Danny Torrance

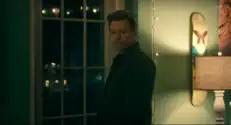
Ewan McGregor as Dan Torrance in a scene of "Doctor Sleep" (2019)

Thirty years later, Danny (now going by "Dan") is still haunted by the events at the Overlook and tormented by his visions, and as such has become an alcoholic, just like his father. He drifts through the U.S. until he settles in Frazier, New Hampshire, where he quits drinking and joins Alcoholics Anonymous with the help of his friend and fellow alcoholic Billy Freeman. He gets a job tending to a miniature replica of the town and a small train running around it before eventually finding employment at a local hospice, where he uses his "shine" to comfort dying patients as they pass on.